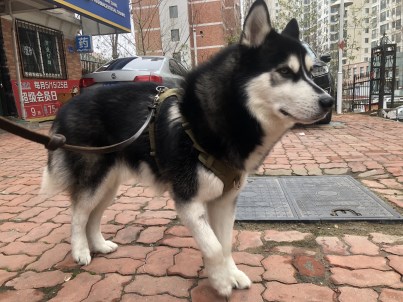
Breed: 1160-n000003-Siberian_husky